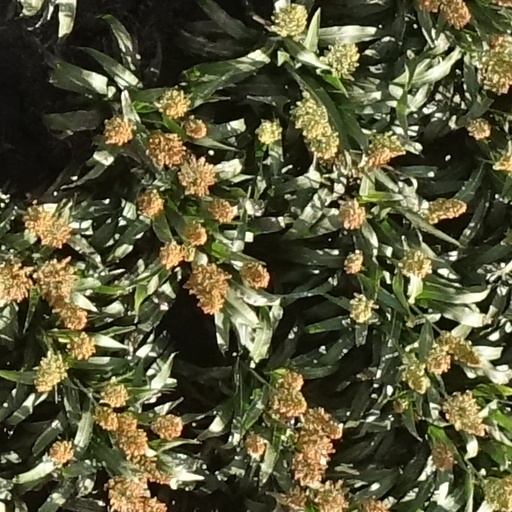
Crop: sorghum